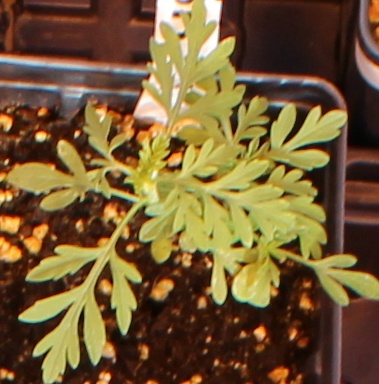
Label: Ragweed